Catalan Civil War

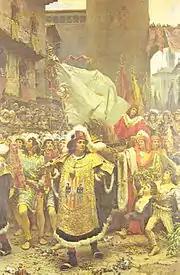
Arrival of Charles, Prince of Viana, to Barcelona

In 1460 Charles left Majorca unauthorised and landed in Barcelona, where he was welcomed by the two chief factions, the , which were merchants, artisans, and laborers, and the , which were honored citizens and landlords. John did not initially react to the situation, but he called Charles to his court at Lleida to discuss the proposed marriage of Charles to Isabella, "infanta" of Castile. He still refused to recognise Charles as his "first born", probably seeking to reserve that title for Ferdinand, but arousing opposition in the meantime. Charles opened negotiations with Henry IV of Castile, his father's inveterate enemy. At Lleida on 2 December 1460 he was arrested and imprisoned in Morella. This caused an uproar in Catalonia, where Charles was immensely popular, and the king was forced to suspend court. The Generalitat and the Consell de Cent, the municipal council of Barcelona, created a Consell del Principat ("Council of the Principality") to settle the matter of the rightful succession. the Catalan Courts (the parliament) were called for 8 January 1461.